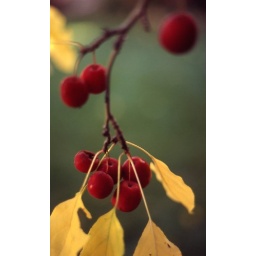
I loved the distinct colours of the red crab apples offset by the yellow leaves and green grass